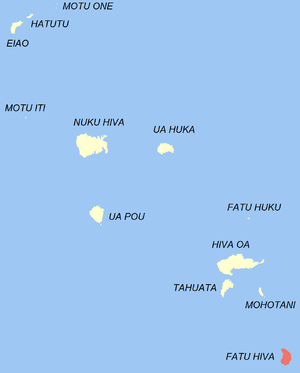
Fatu Hiva
Fatu Hiva markeret med rødt blandt Marquesasøerne.
Fatu Hiva, også kaldet Fatu Iva eller Fatuhiva er den sydligste af Marquesasøerne, der hører til Fransk Polynesien. Med Motu Nao som den nærmeste ø, er den også den mest isolerede af hele øgruppen.